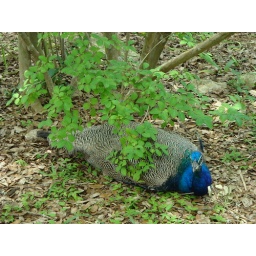
female under a tree